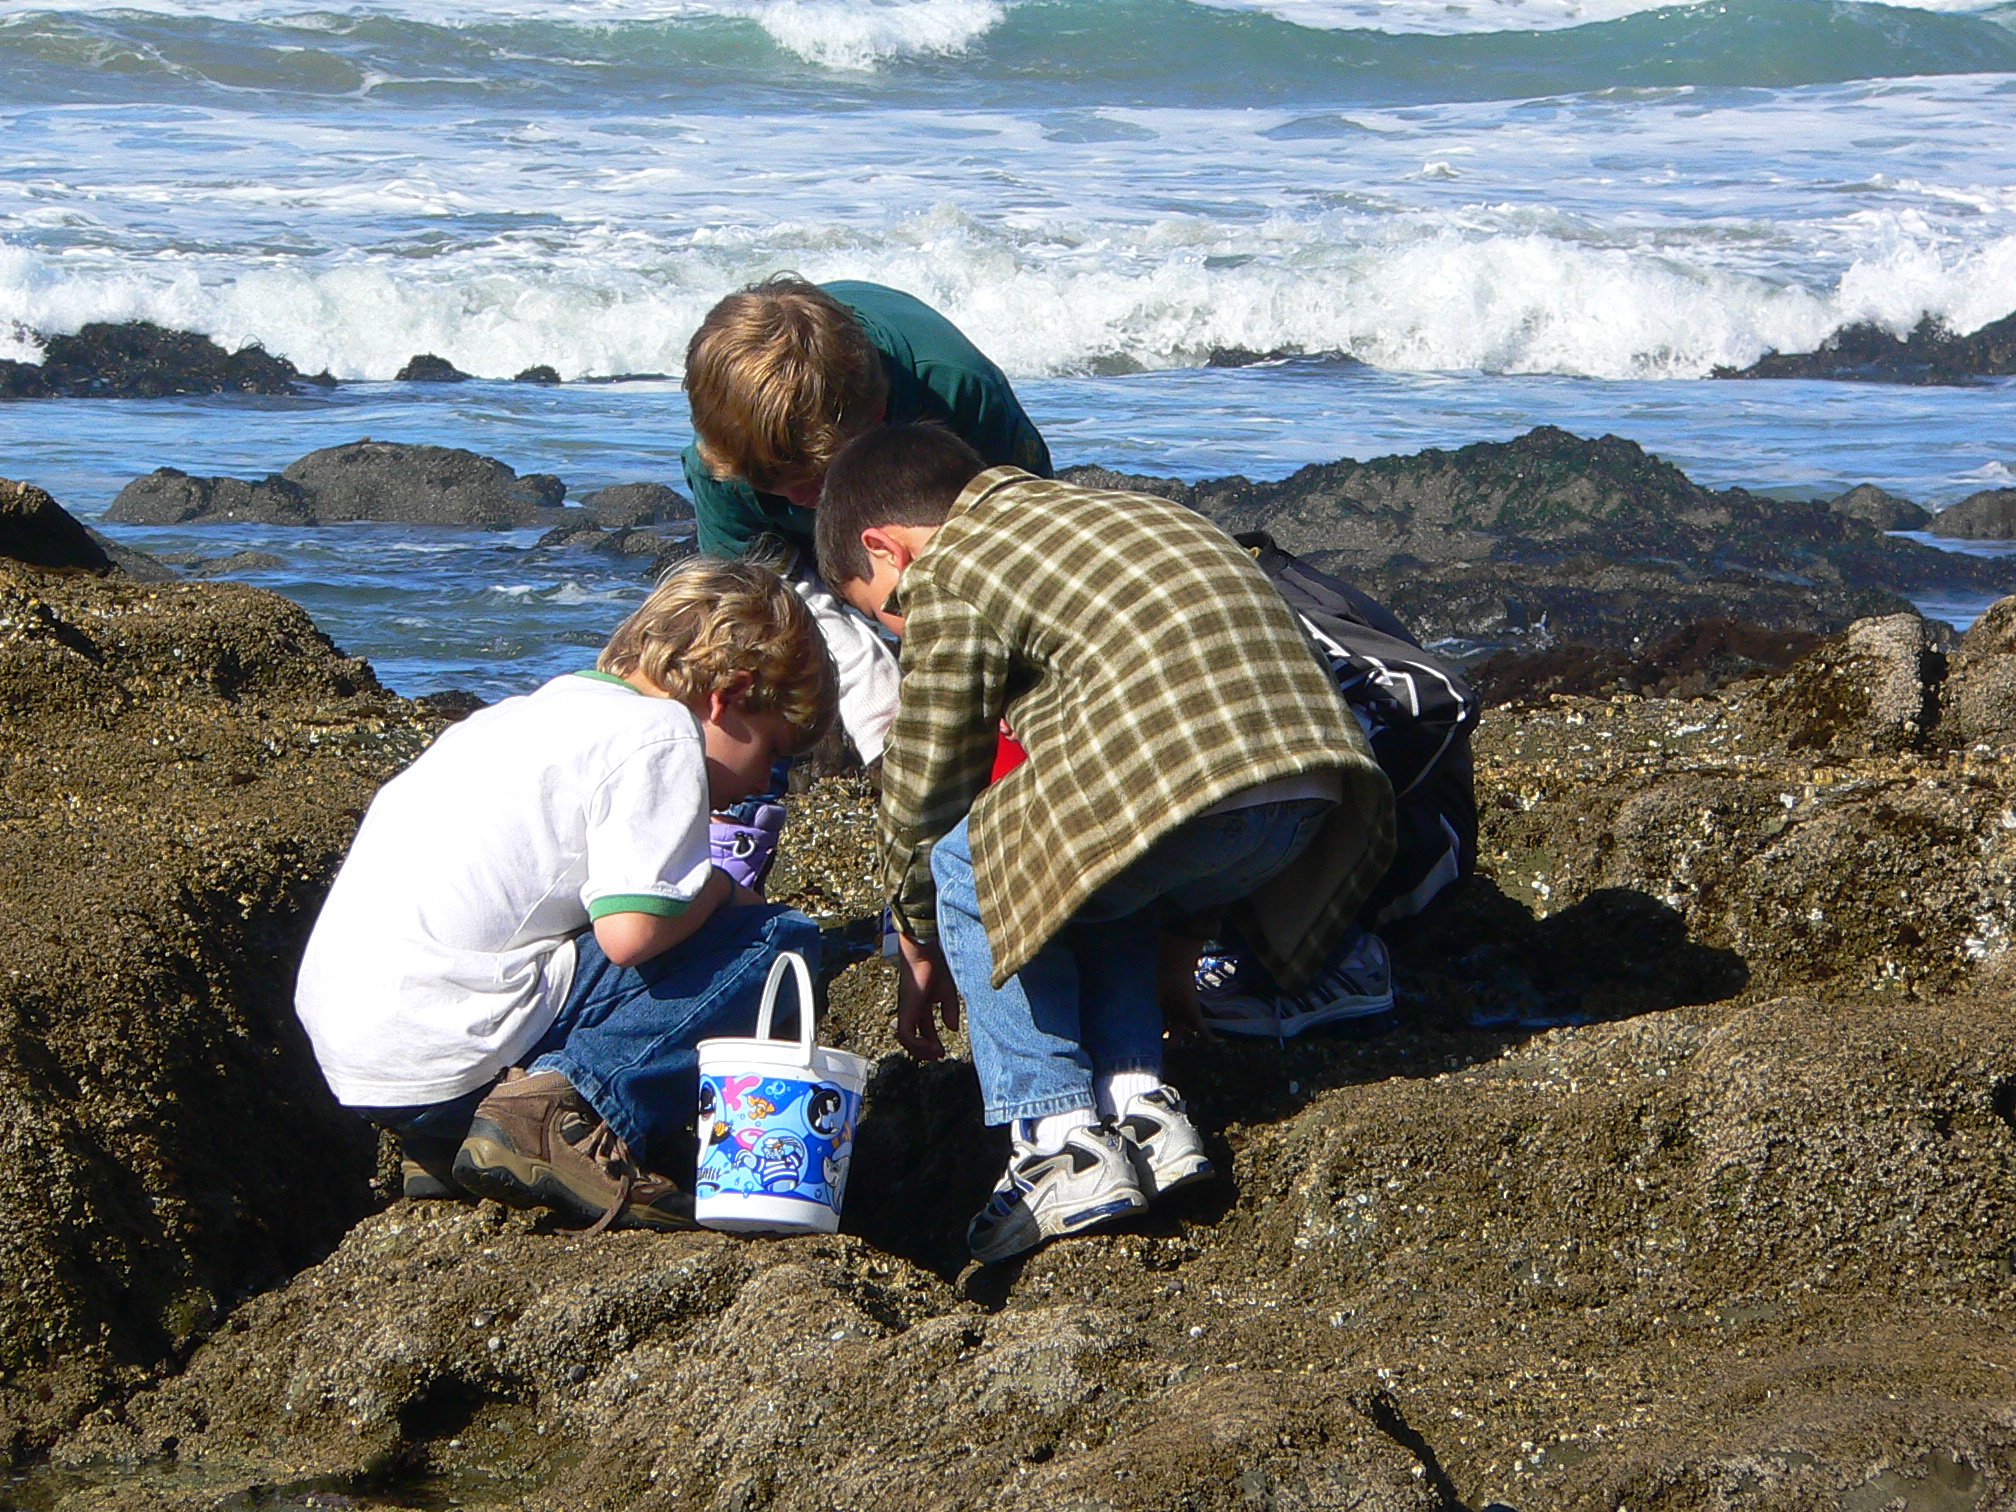
beach, sea, coast, sand, rock, ocean, shore, material, children, exploration, morrostrandstatebeach